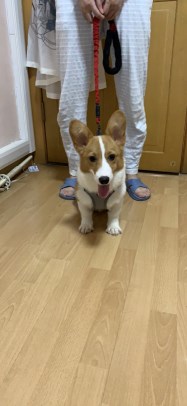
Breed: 2909-n000116-Cardigan